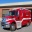
Label: ambulance